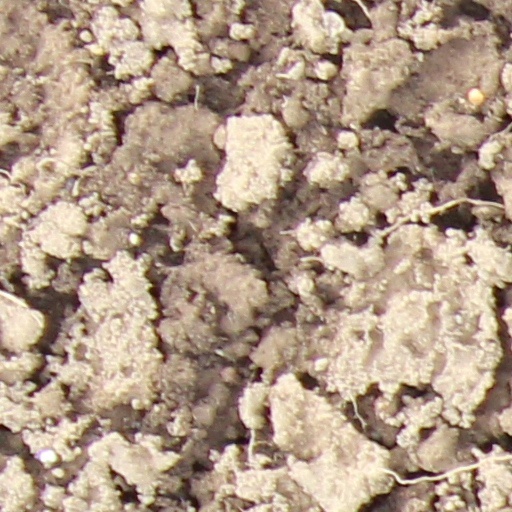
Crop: wheat